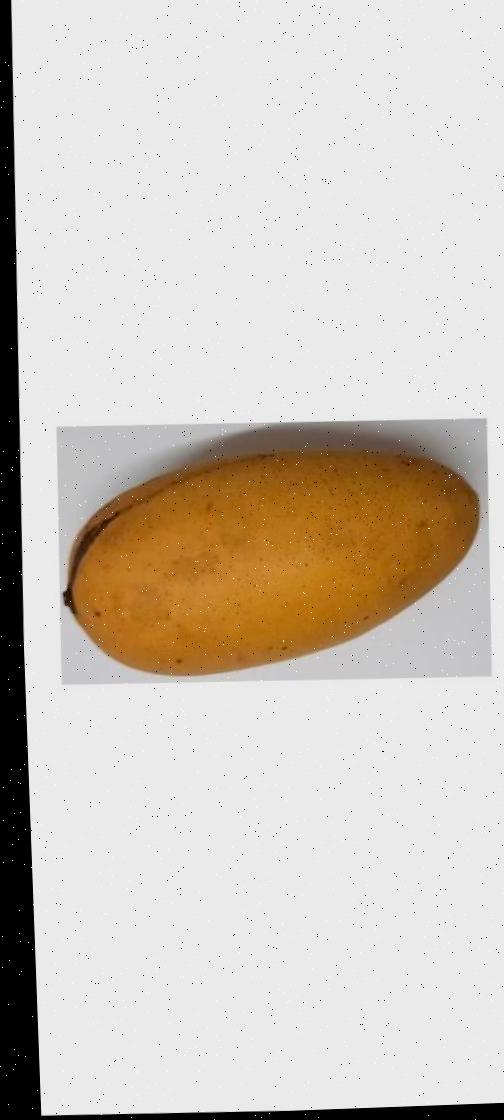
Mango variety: Katimon